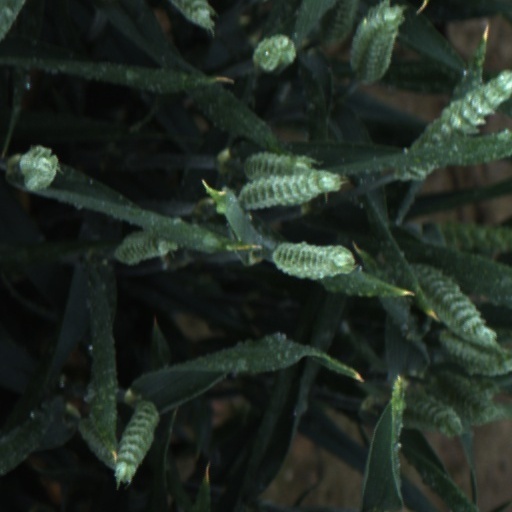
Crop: wheat